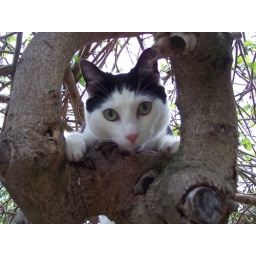
My cat Franklin in the tree